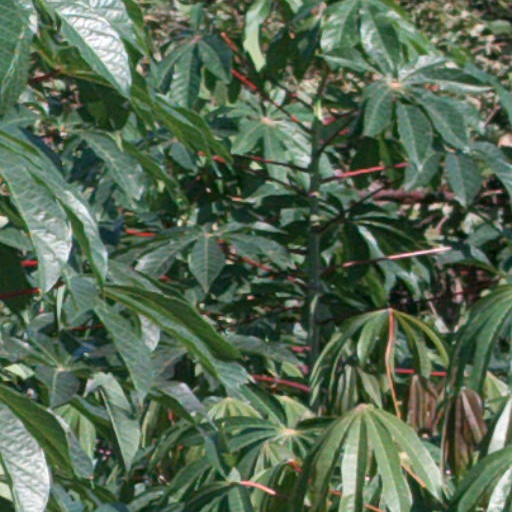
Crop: cassava